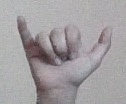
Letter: ya